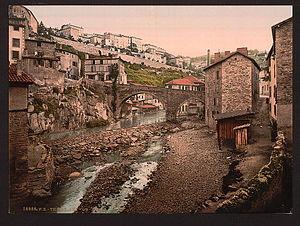
La Durolle est une rivière française, longue de 32 kilomètres, située dans les départements de la Loire et du Puy-de-Dôme, en région Auvergne-Rhône-Alpes. Affluent en rive droite de la Dore qu'elle rejoint en aval de Thiers, elle est un sous-affluent de la Loire par l'Allier.
Thiers est une commune française, située dans le département du Puy-de-Dôme en région Auvergne-Rhône-Alpes adhérente du parc naturel régional Livradois-Forez. Elle est l'une des quatre sous-préfectures du département avec Ambert, Issoire et Riom. Les habitants sont appelés les Thiernois, voire également les bitords.
La coutellerie de Thiers est une spécialité de savoir-faire élaborée dans la région de Thiers à l'est du département du Puy-de-Dôme et en région Auvergne-Rhône-Alpes. Cette technique doit une partie de son existence à la présence de la Durolle et des forêts aux alentours de la ville.
Une gorge, est un passage encaissé entre deux reliefs résultant de l'érosion hydraulique sur tout type de roche mais préférentiellement sur les sédimentaires. Une gorge peut-être confondue avec une clue ou un défilé.
La vallée des Usines est le nom donné à une partie de la vallée de la Durolle, principalement située sur le territoire de la commune de Thiers dans le département français du Puy-de-Dôme et la région Auvergne-Rhône-Alpes. Elle est connue pour son long passé industriel car on y exploita la force motrice de la rivière Durolle dès le Moyen Âge. Le milieu du XXᵉ siècle marque le départ des entreprises vers les plaines de la ville-basse de Thiers.
Le musée de la coutellerie est un musée municipal situé à Thiers dans le département français du Puy-de-Dôme en région Auvergne-Rhône-Alpes.